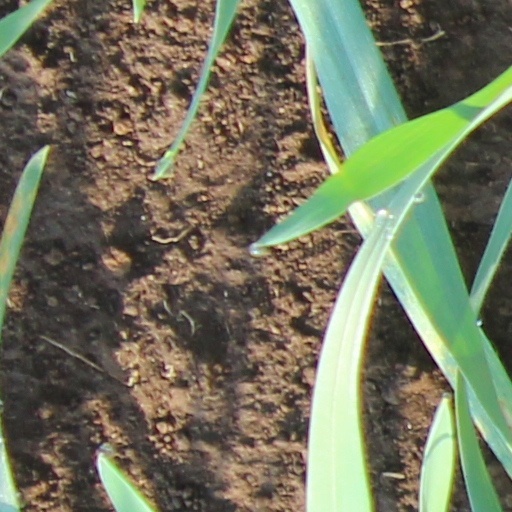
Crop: wheat